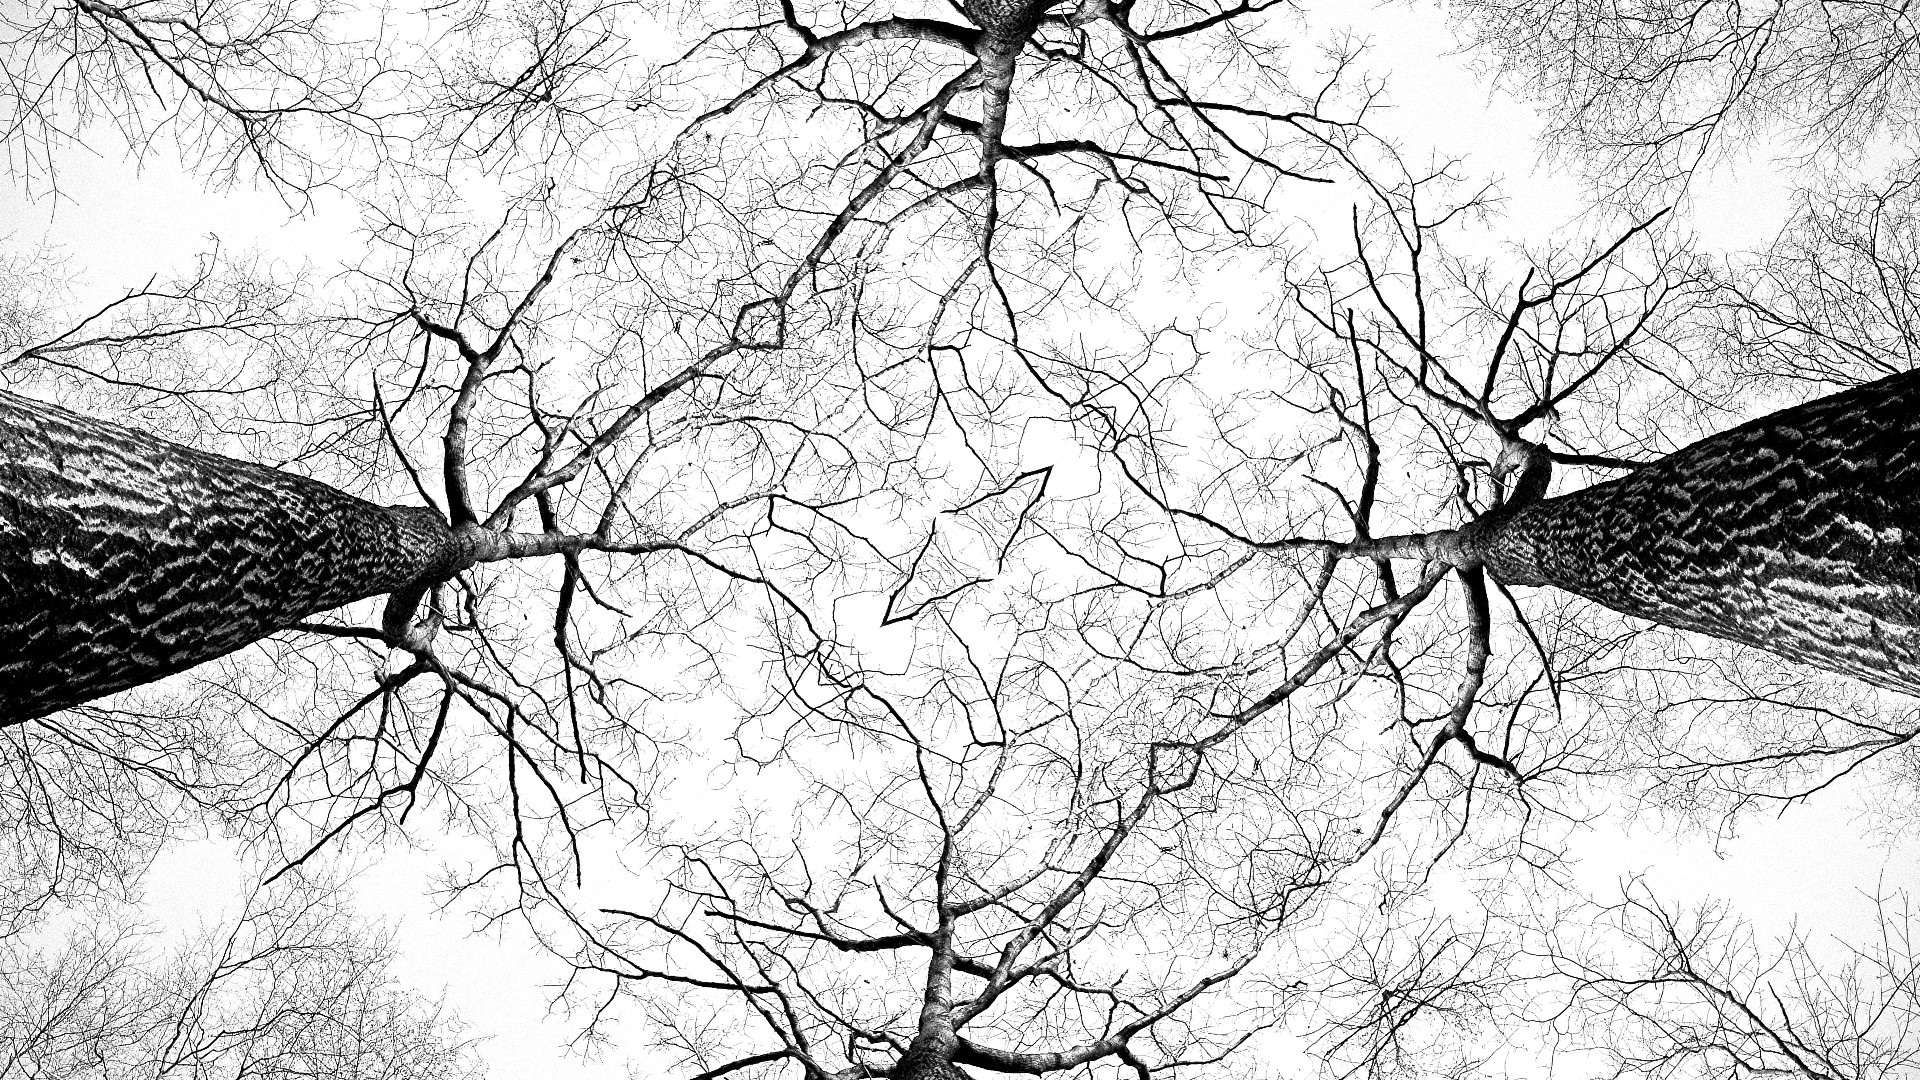
tree, branch, bird, black and white, bark, pattern, monochrome, sketch, drawing, knots, kaleidoscope, mirage, monochrome photography, sacred geometry, perching bird, concentric sign, artscope